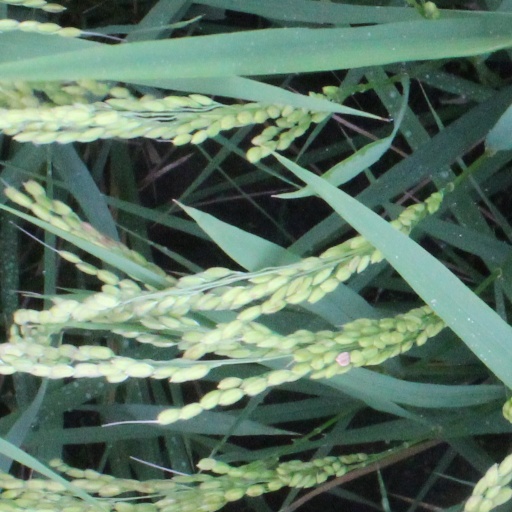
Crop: rice